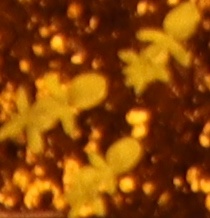
Label: Flax